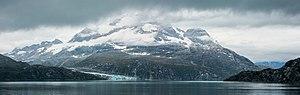
Le glacier Johns Hopkins est un glacier d'Alaska, aux États-Unis, situé à l'intérieur du parc national de Glacier Bay. Long de 19 km il débute sur les pentes orientales du mont Lituya et du mont Salisbury et s'étend vers l'est jusqu'au golfe Johns Hopkins, à 2 km du glacier Clark à 127 km de Hoonah.